Fergusson College

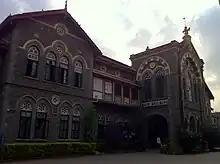
The Main Building

The founders of Fergusson College, most notably Tilak and Gokhale, were leaders of the Indian National Congress in its early stages from 1885 to 1920. In fact, most historians divide the history of the INC into two eras — the Tilak Era and the Gandhi era. The college has produced as alumni, notable Congress leaders including Vishwanath Pratap Singh and PV Narasimha Rao, Jivatram Kripalani and Babubhai J Patel. (See comprehensive list below.)